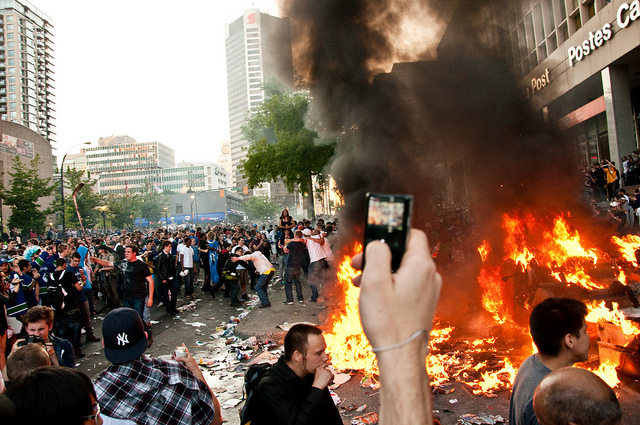
user: Given an image and a question. Answer the question in a short answer. Question: What could be on fire? Short Answer:
assistant: car